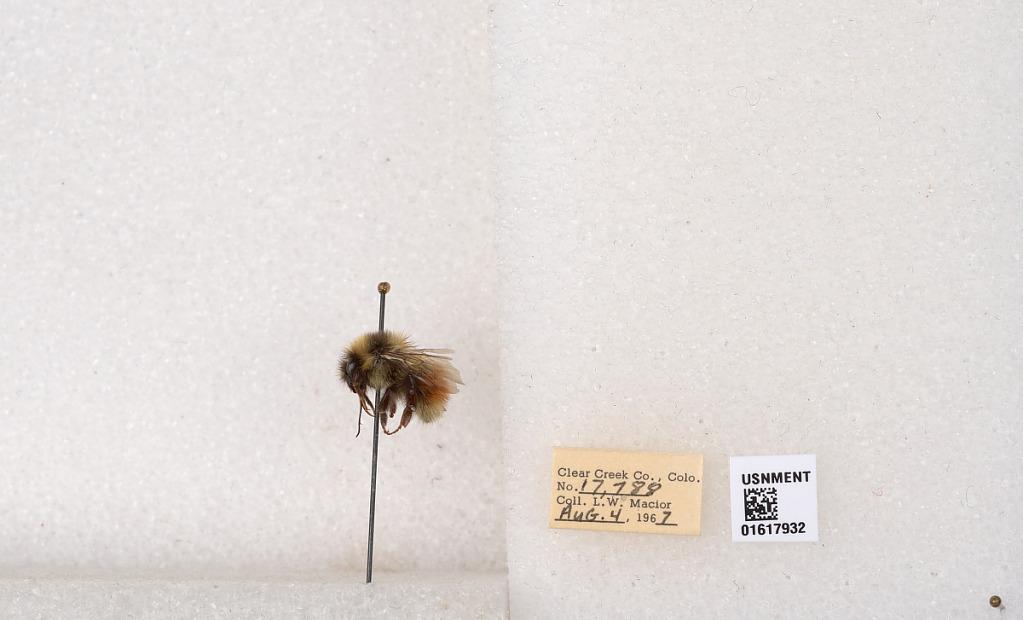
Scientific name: Bombus (Pyrobombus) sylvicola Kirby
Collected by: L. Macior
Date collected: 1967-8-4
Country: United States
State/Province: Colorado
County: Clear Creek
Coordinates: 39.6891, -105.644